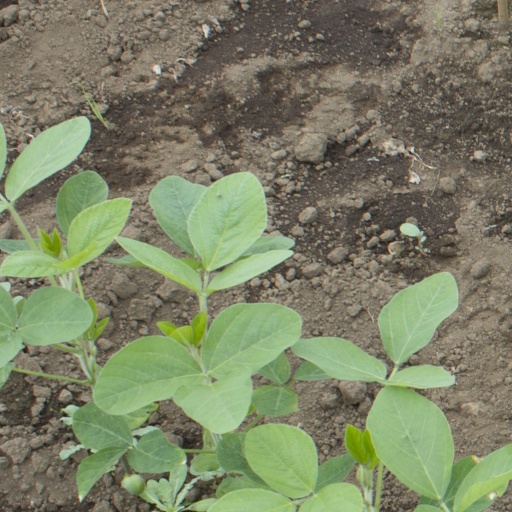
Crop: soybean